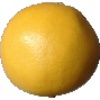
Label: white_grapefruit